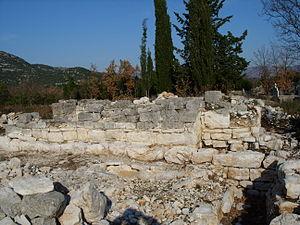
Orah est un village de Bosnie-Herzégovine. Il est situé dans la municipalité de Ravno, dans le canton d'Herzégovine-Neretva et dans la Fédération de Bosnie-et-Herzégovine. Selon les premiers résultats du recensement bosnien de 2013, il compte 39 habitants.
L'éparchie de Hum-Herzégovine et du littoral est une éparchie, c'est-à-dire une circonscription de l'Église orthodoxe serbe. Elle est située en Bosnie-Herzégovine et, partiellement, en Croatie et au Monténégro ; son siège se trouve à Mostar. En 2006, elle est administrée par l'évêque Grigorije.